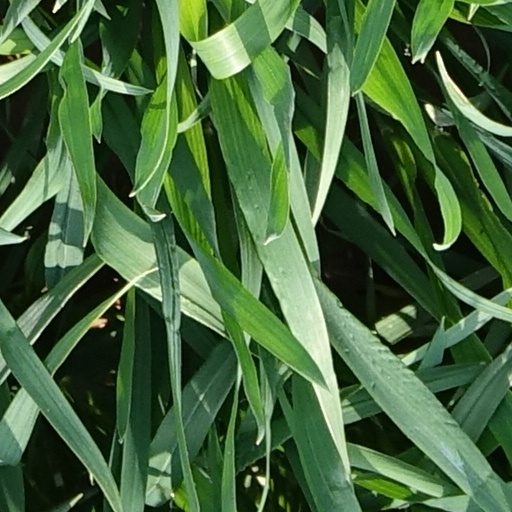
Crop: wheat